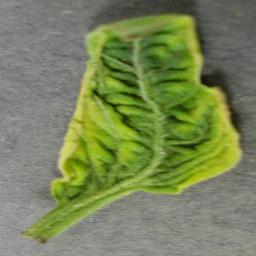
Label: Tomato___Tomato_Yellow_Leaf_Curl_Virus